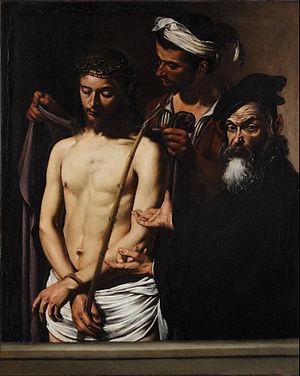
1605 est une année commune commençant un samedi.